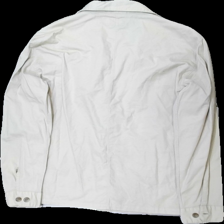
View: back
Type: Jacket
Category: Men
Brand: East West
Colors: Beige, Brown
Material: 100% bomull
Cut: C-collar
Size: L
Season: All
Price range: <50
Recommended usage: Reuse
Description: skjorta med bruna knappar